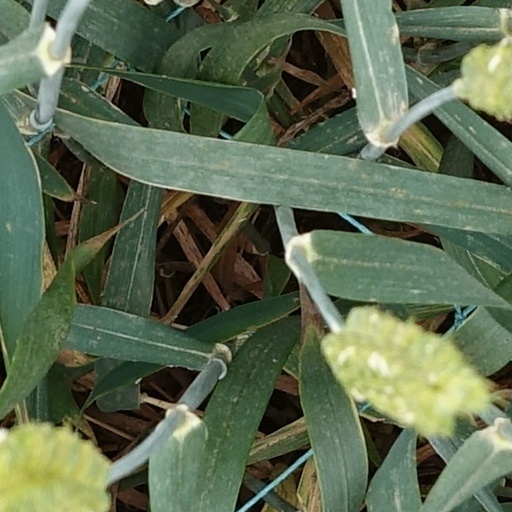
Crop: wheat